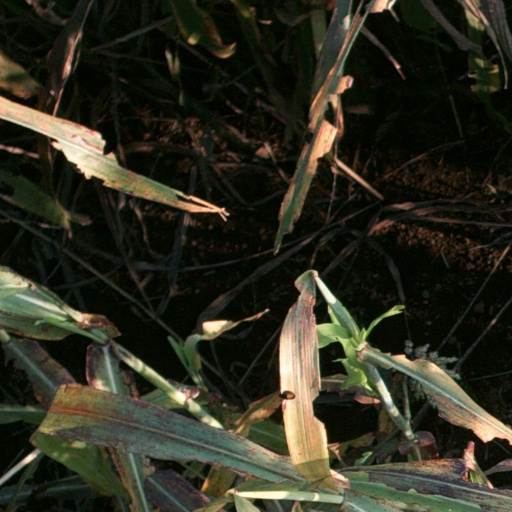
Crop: sorghum